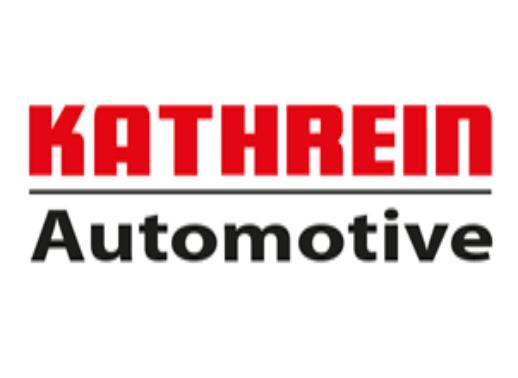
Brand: Kathrein
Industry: Electronic